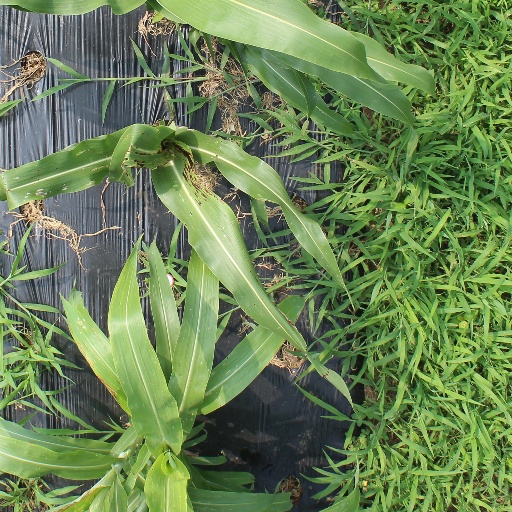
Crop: sorghum